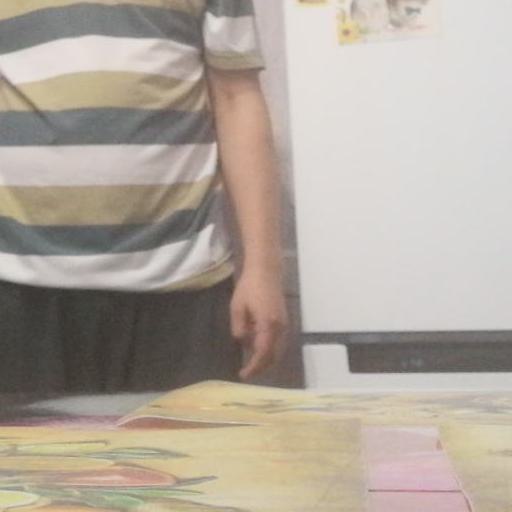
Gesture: no_gesture